1968 Scotland storm

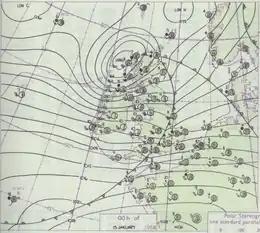
Synoptic chart of storm by Met Office

The 1968 Hurricane (or Hurricane Low Q) was a deadly storm that moved through the Central Belt of Scotland during mid January 1968. It was described as Central Scotland's worst natural disaster since records began and the worst gale in the United Kingdom. Some said that the damage resembled what happened during the Clydebank Blitz in 1941. 20 people died from the storm, with 9 dead in Glasgow. 700 people were left homeless. Such high wind speeds in an urban area were equivalent to those witnessed in Paris during Cyclone Lothar in 1999.